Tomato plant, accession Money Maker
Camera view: horizontal (90 deg, fisheye); turntable rotation: 90 degrees
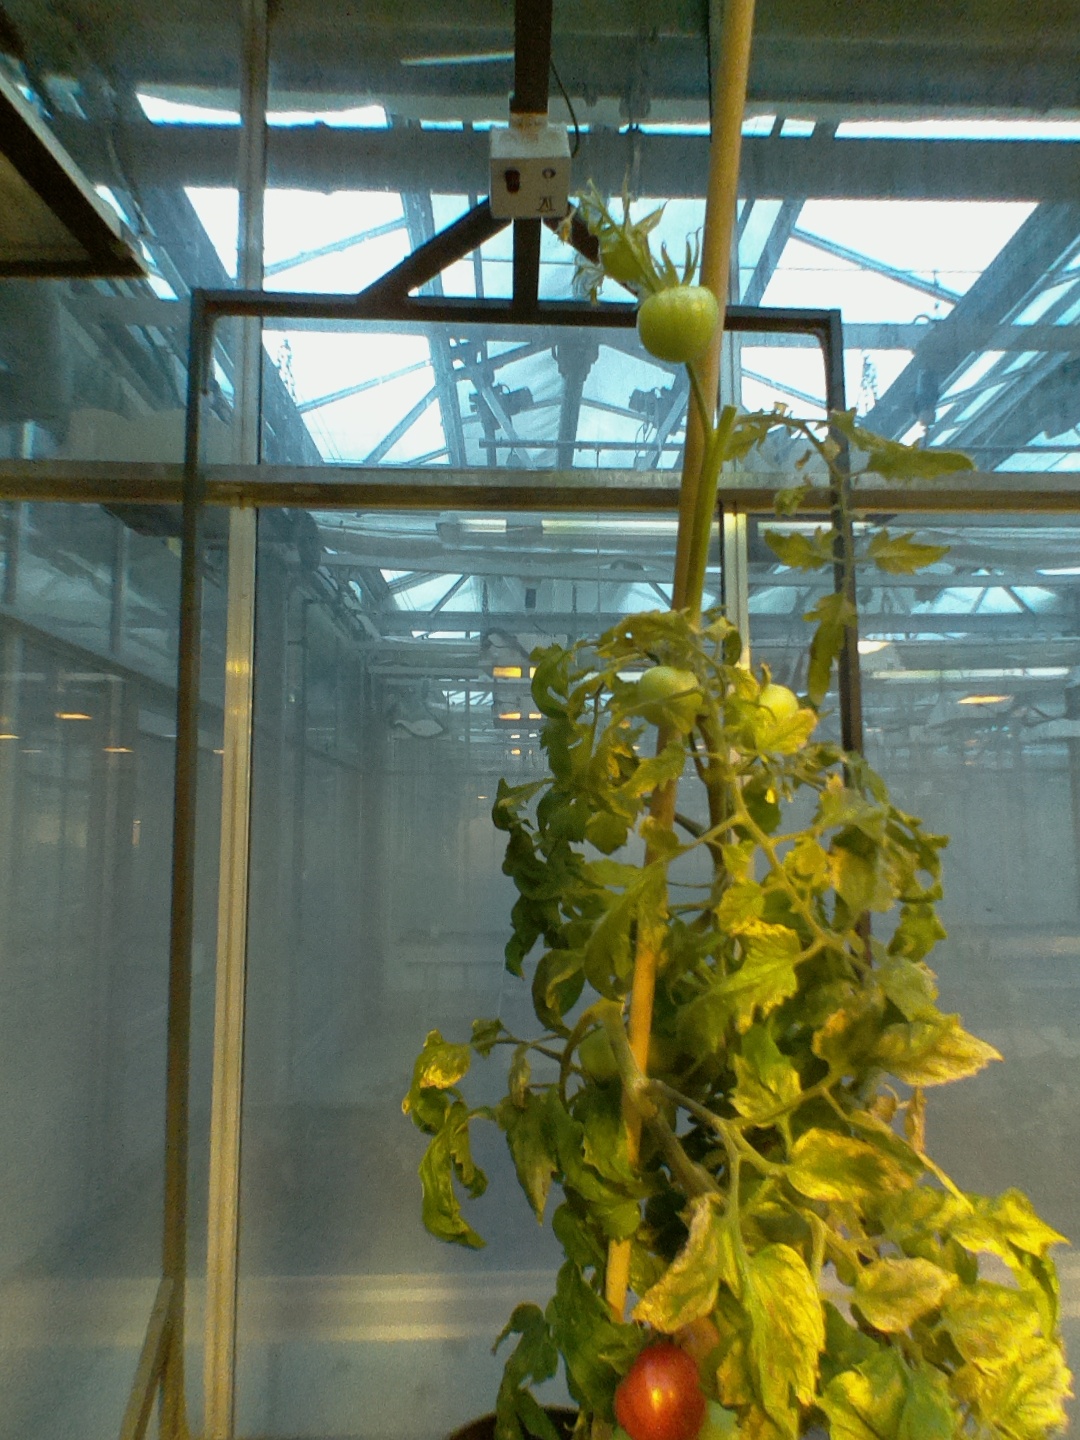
BBCH growth stage 82: 20%-30% of fruits show typical fully ripe color